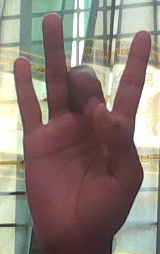
ASL sign: 8